Answer in natural language. Considering the relative positions, where is Doorway (highlighted by a blue box) with respect to Doorway (highlighted by a green box)? Choose between the following options: right or left
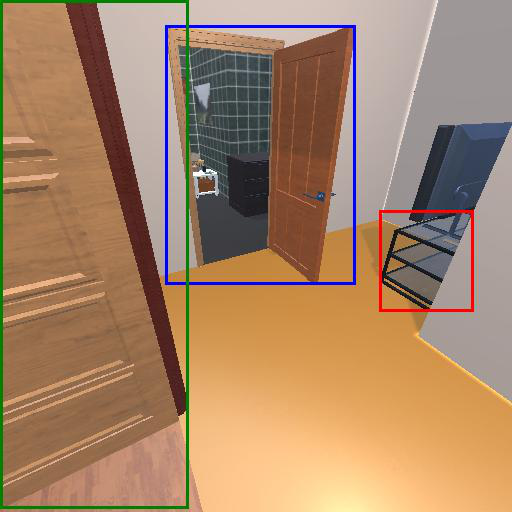
<answer>left</answer>